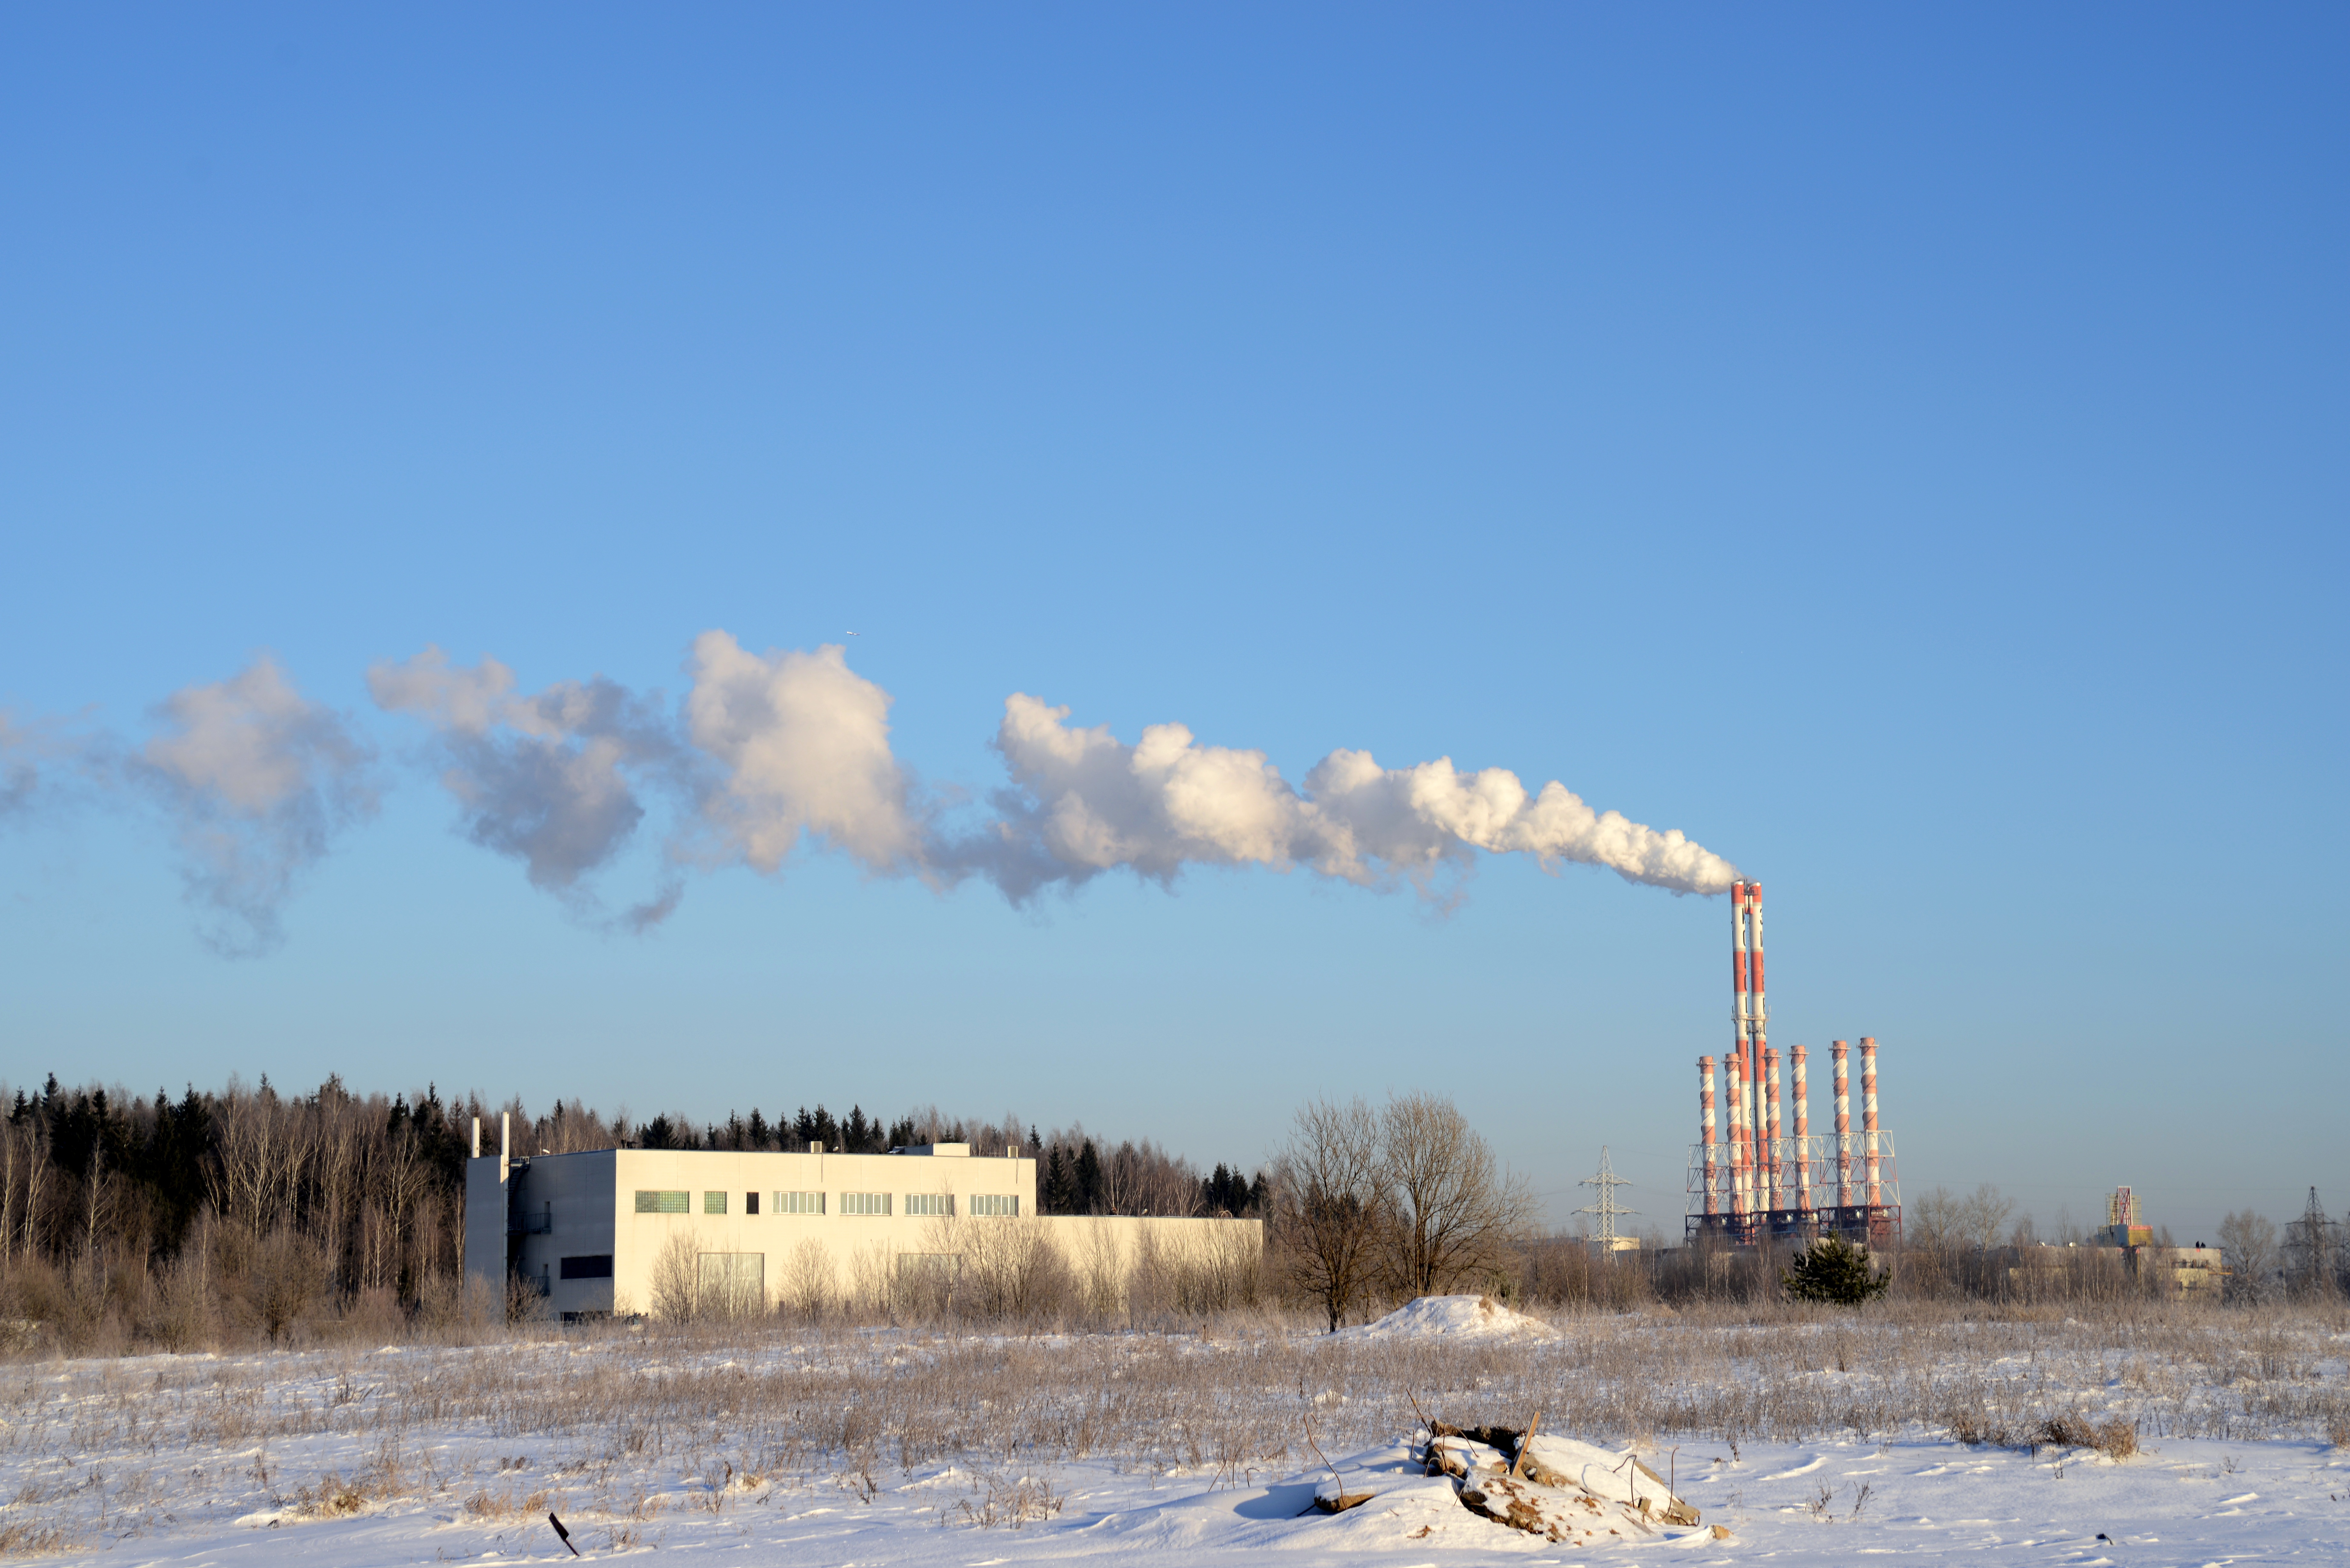
snow, winter, wind, europe, chimney, nikon, 28, nikkor, russia, d800, nikond800, moscowregion, nikkor357028, 3570, outdoor structure